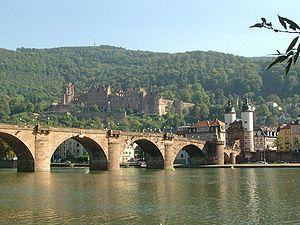
Le Königstuhl est une montagne haute de 567,8 mètres près de Heidelberg dans l'Odenwald, au sud du Neckar.